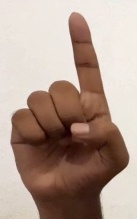
ASL sign: D